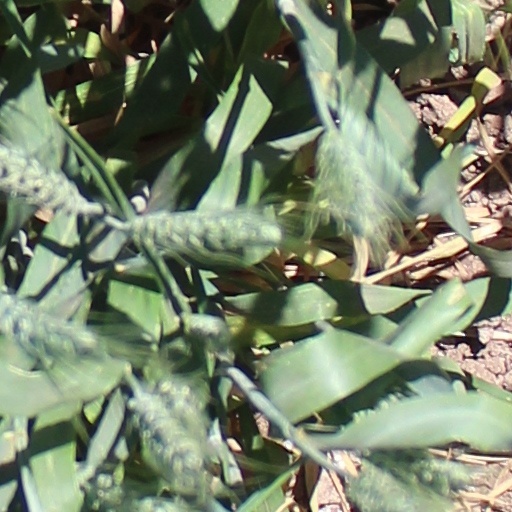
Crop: wheat